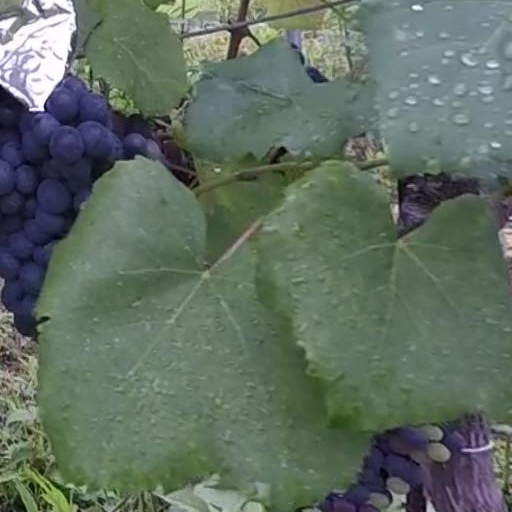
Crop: grape